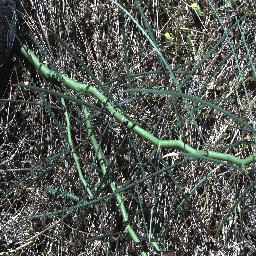
Label: parkinsonia